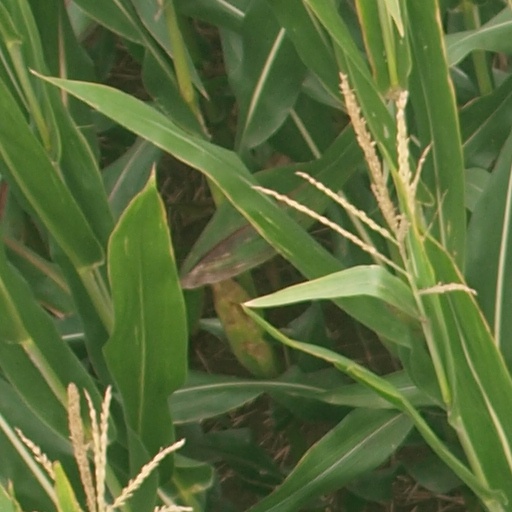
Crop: maize; corn